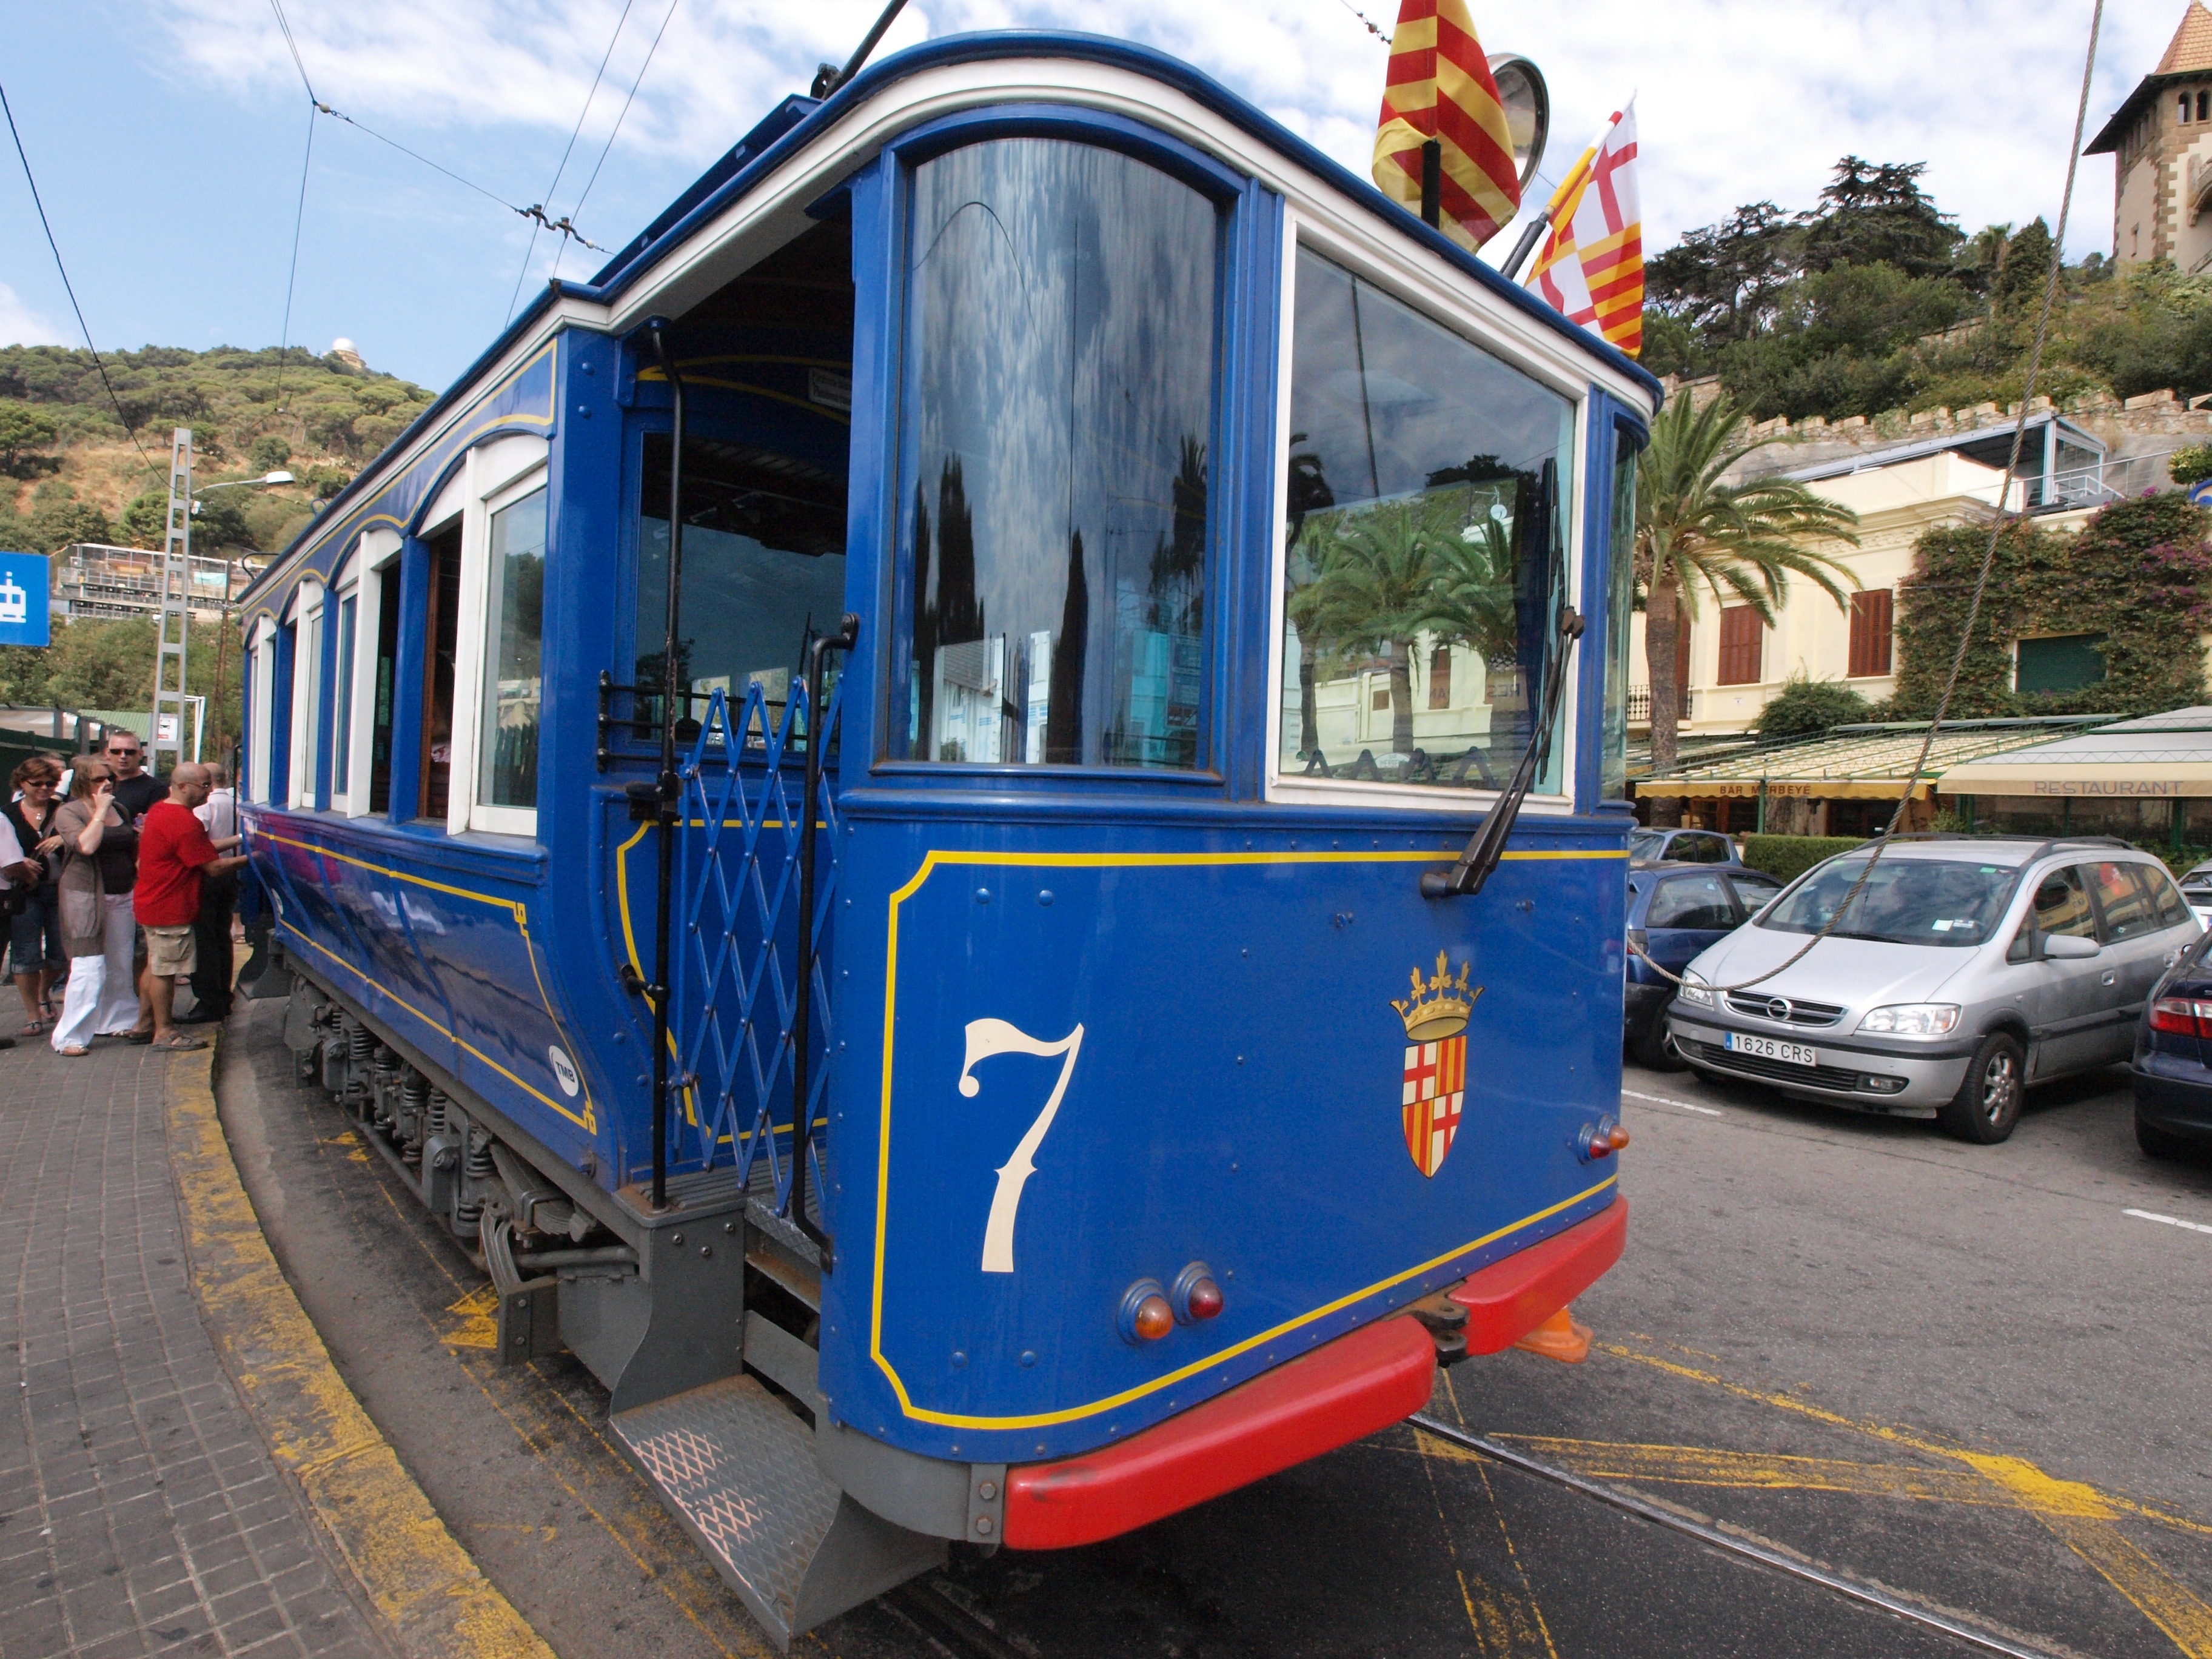
people, sky, street, rail, city, train, tram, transportation, transport, vehicle, cable car, barcelona, public transport, outside, clouds, spain, cities, loading, land vehicle, mode of transport, rolling stock, metropolitan area